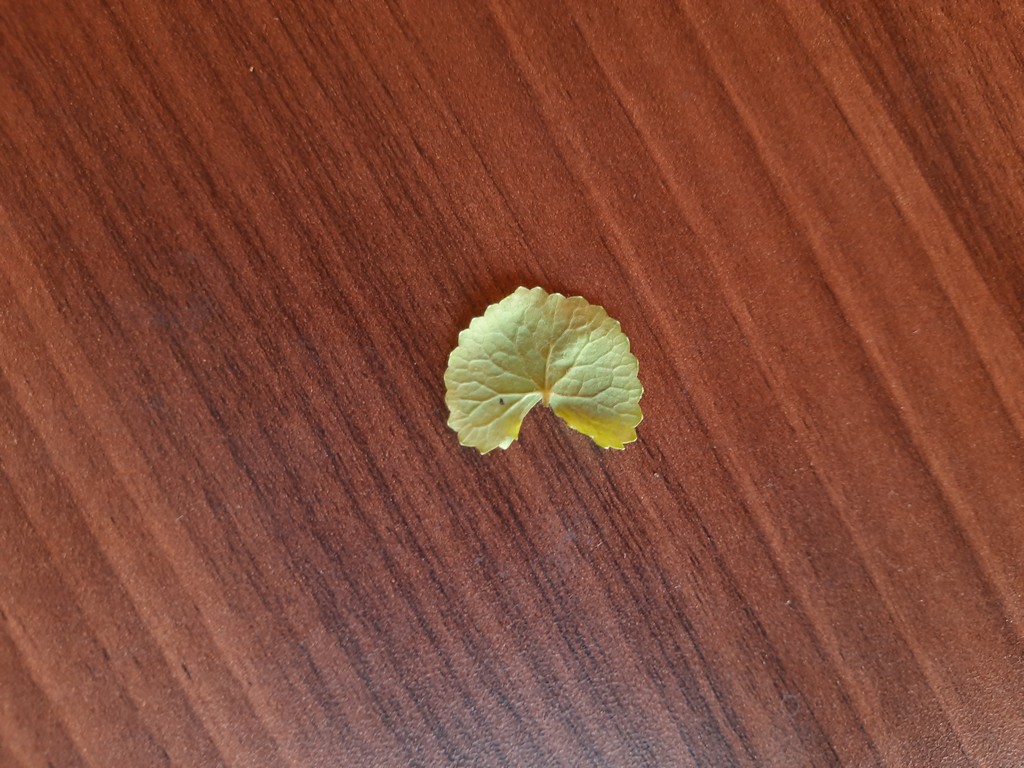
Label: Healthy